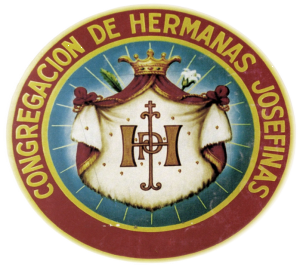
Les sœurs de saint Joseph de Mexico sont une congrégation religieuse féminine enseignante, hospitalière et missionnaire de droit pontifical.